Inaam Ghar Plus

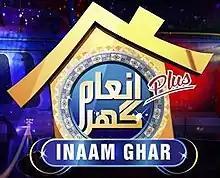
Title screen

Inaam Ghar Plus (English "The Awards House") was a Geo Entertainment's presented television game show in Pakistan. It is based in Karachi and was hosted by Aamir Liaquat Hussain. The show returned on 13 February 2015 on Geo TV as part of Liaquat's return to the network.